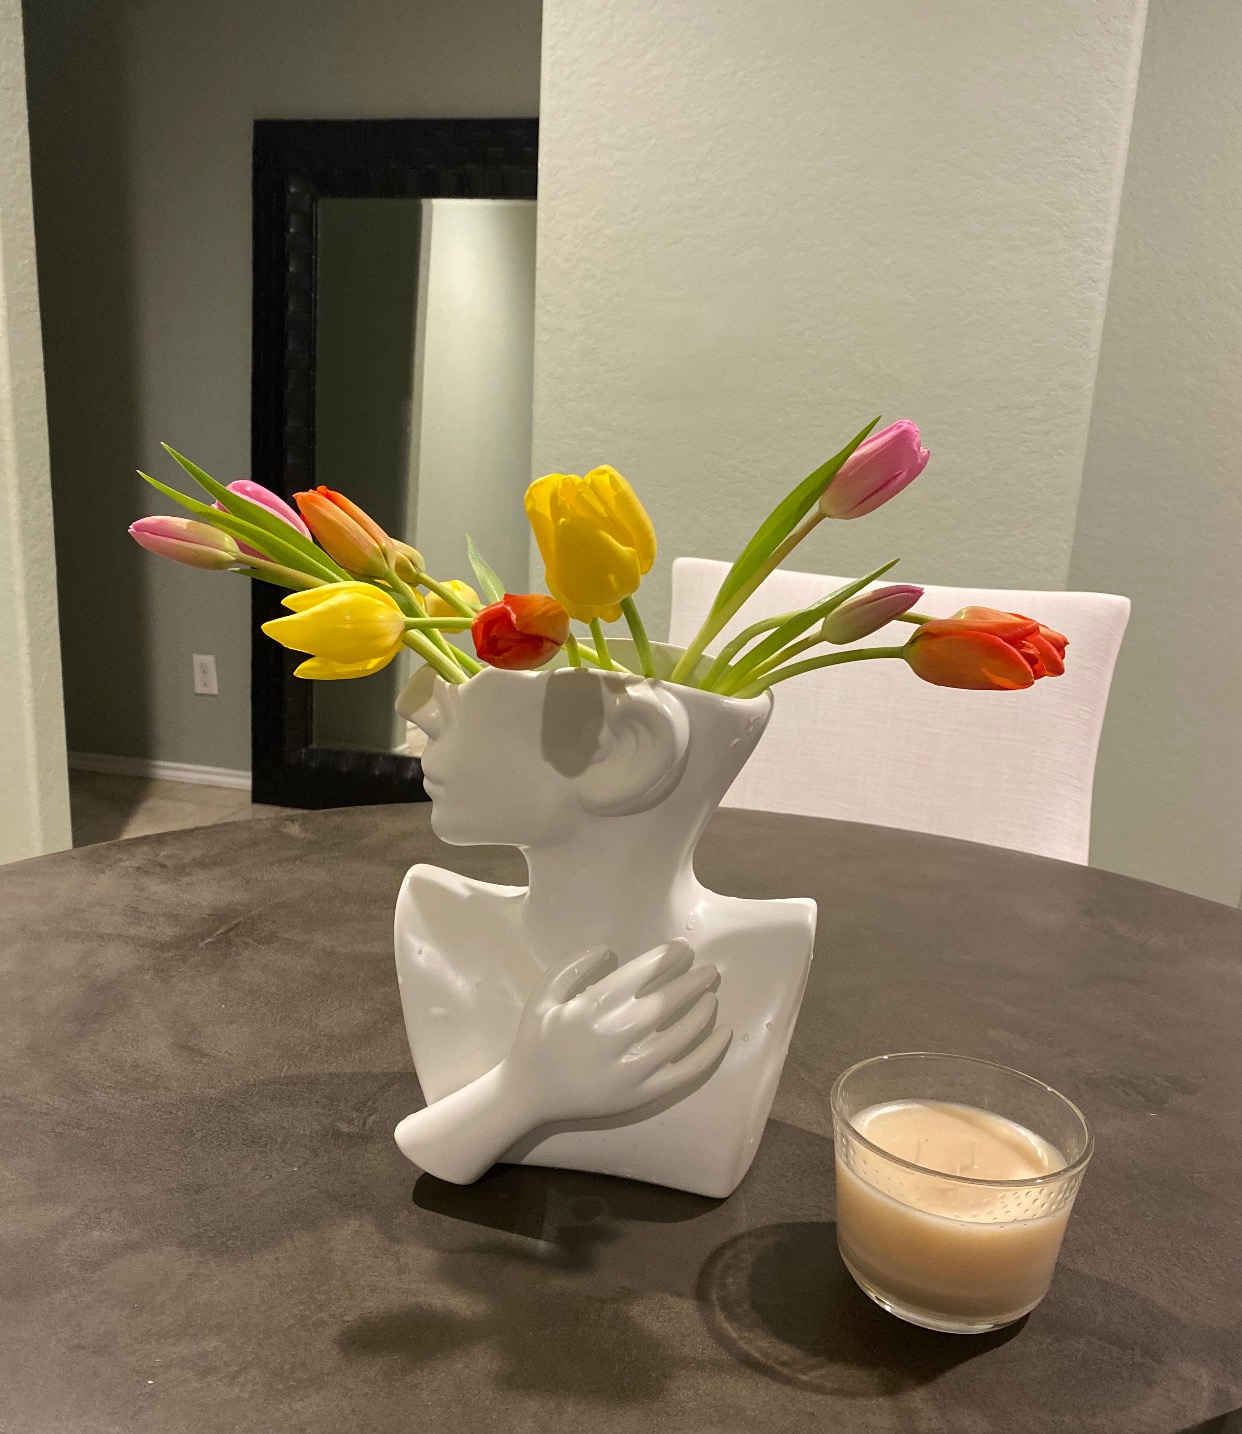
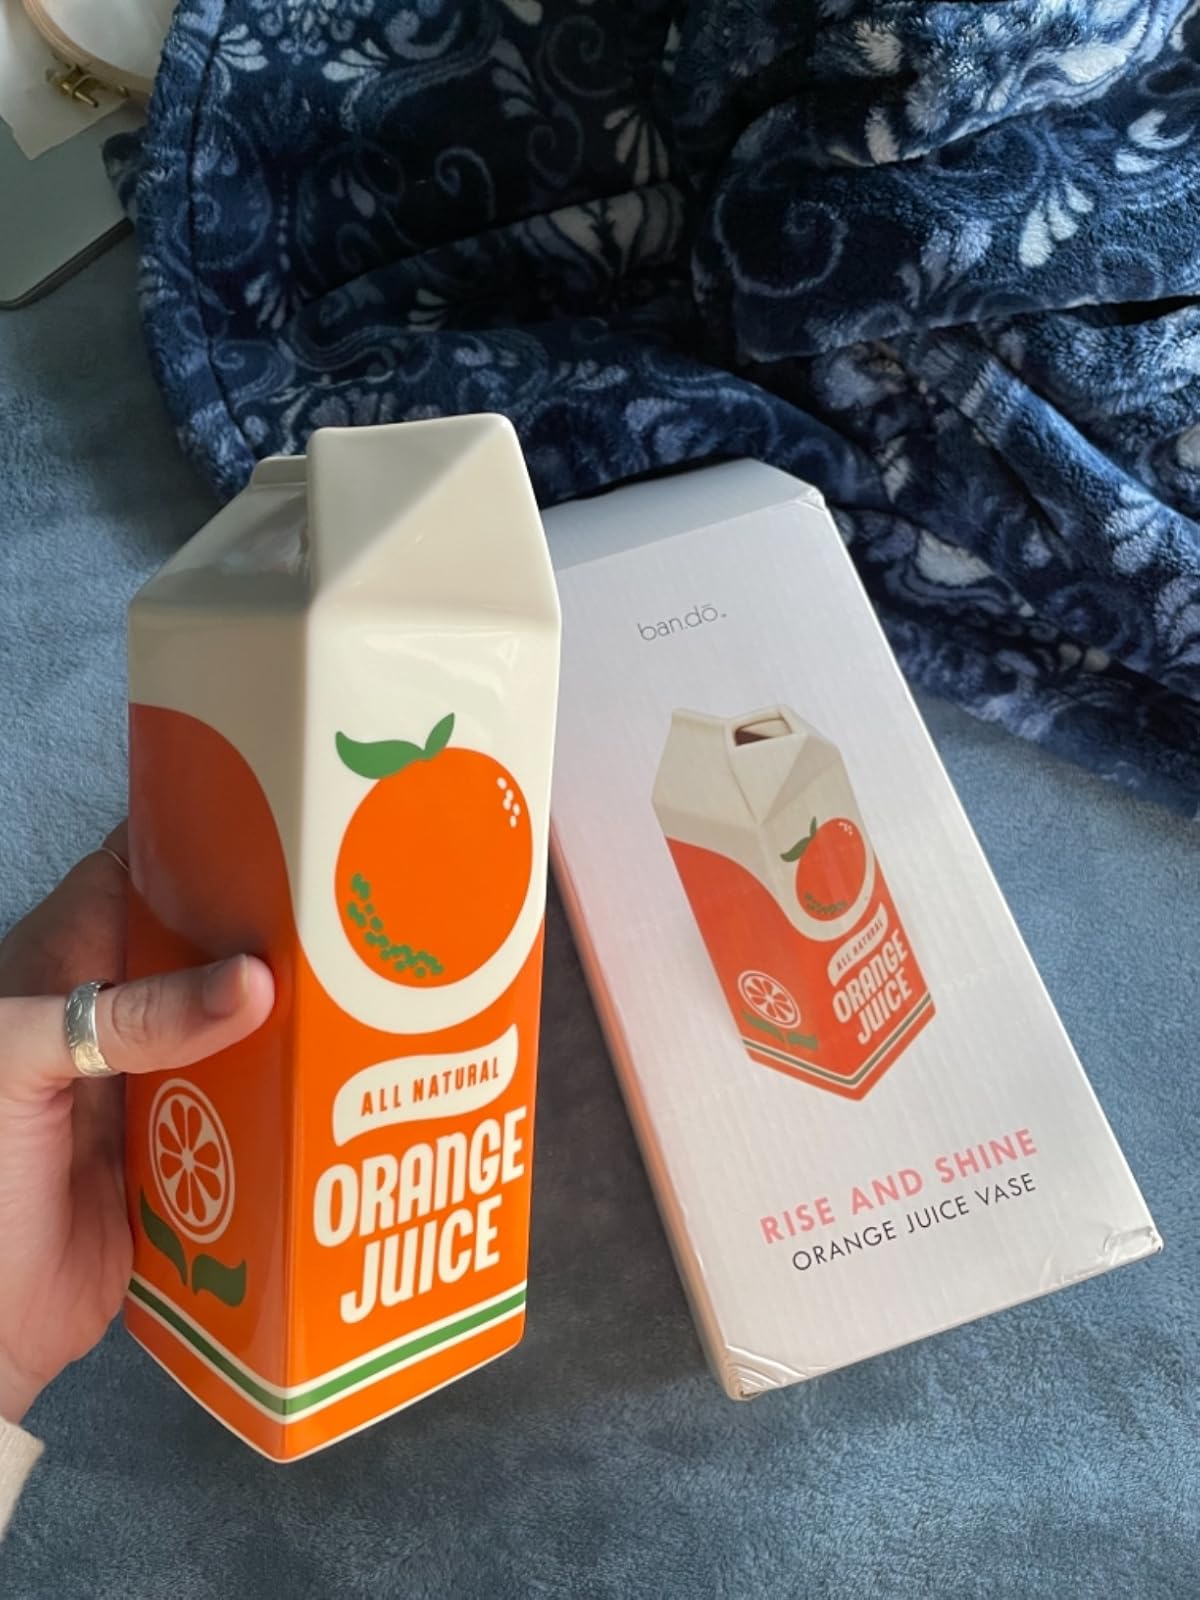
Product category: vase
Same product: no